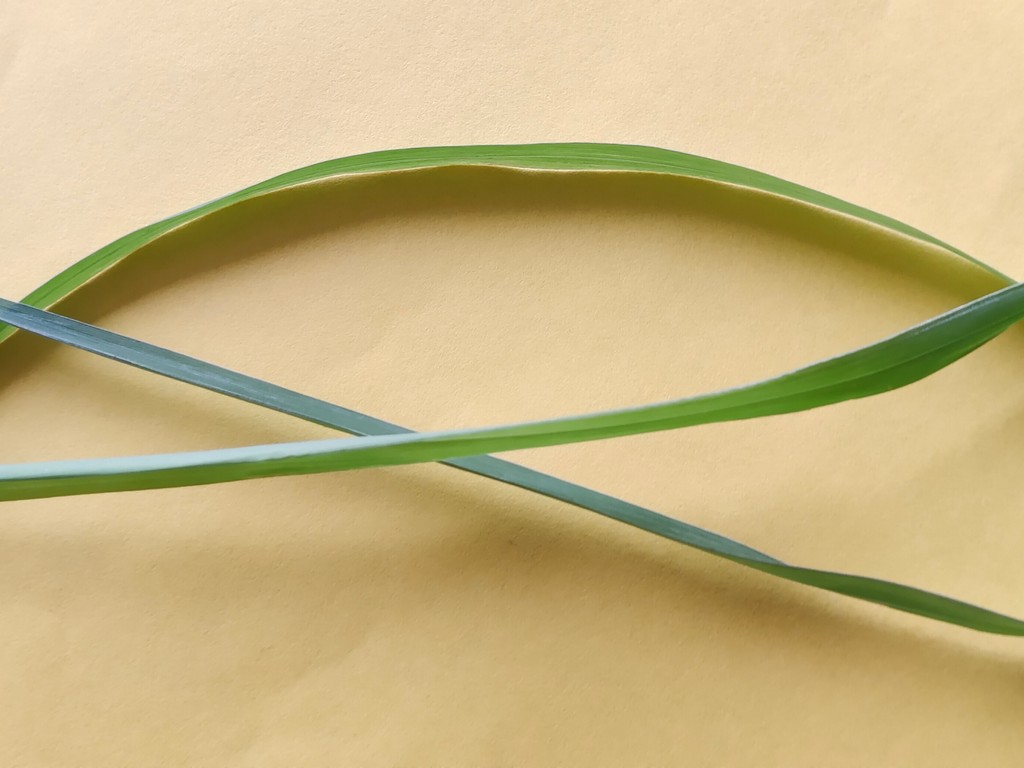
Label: Healthy